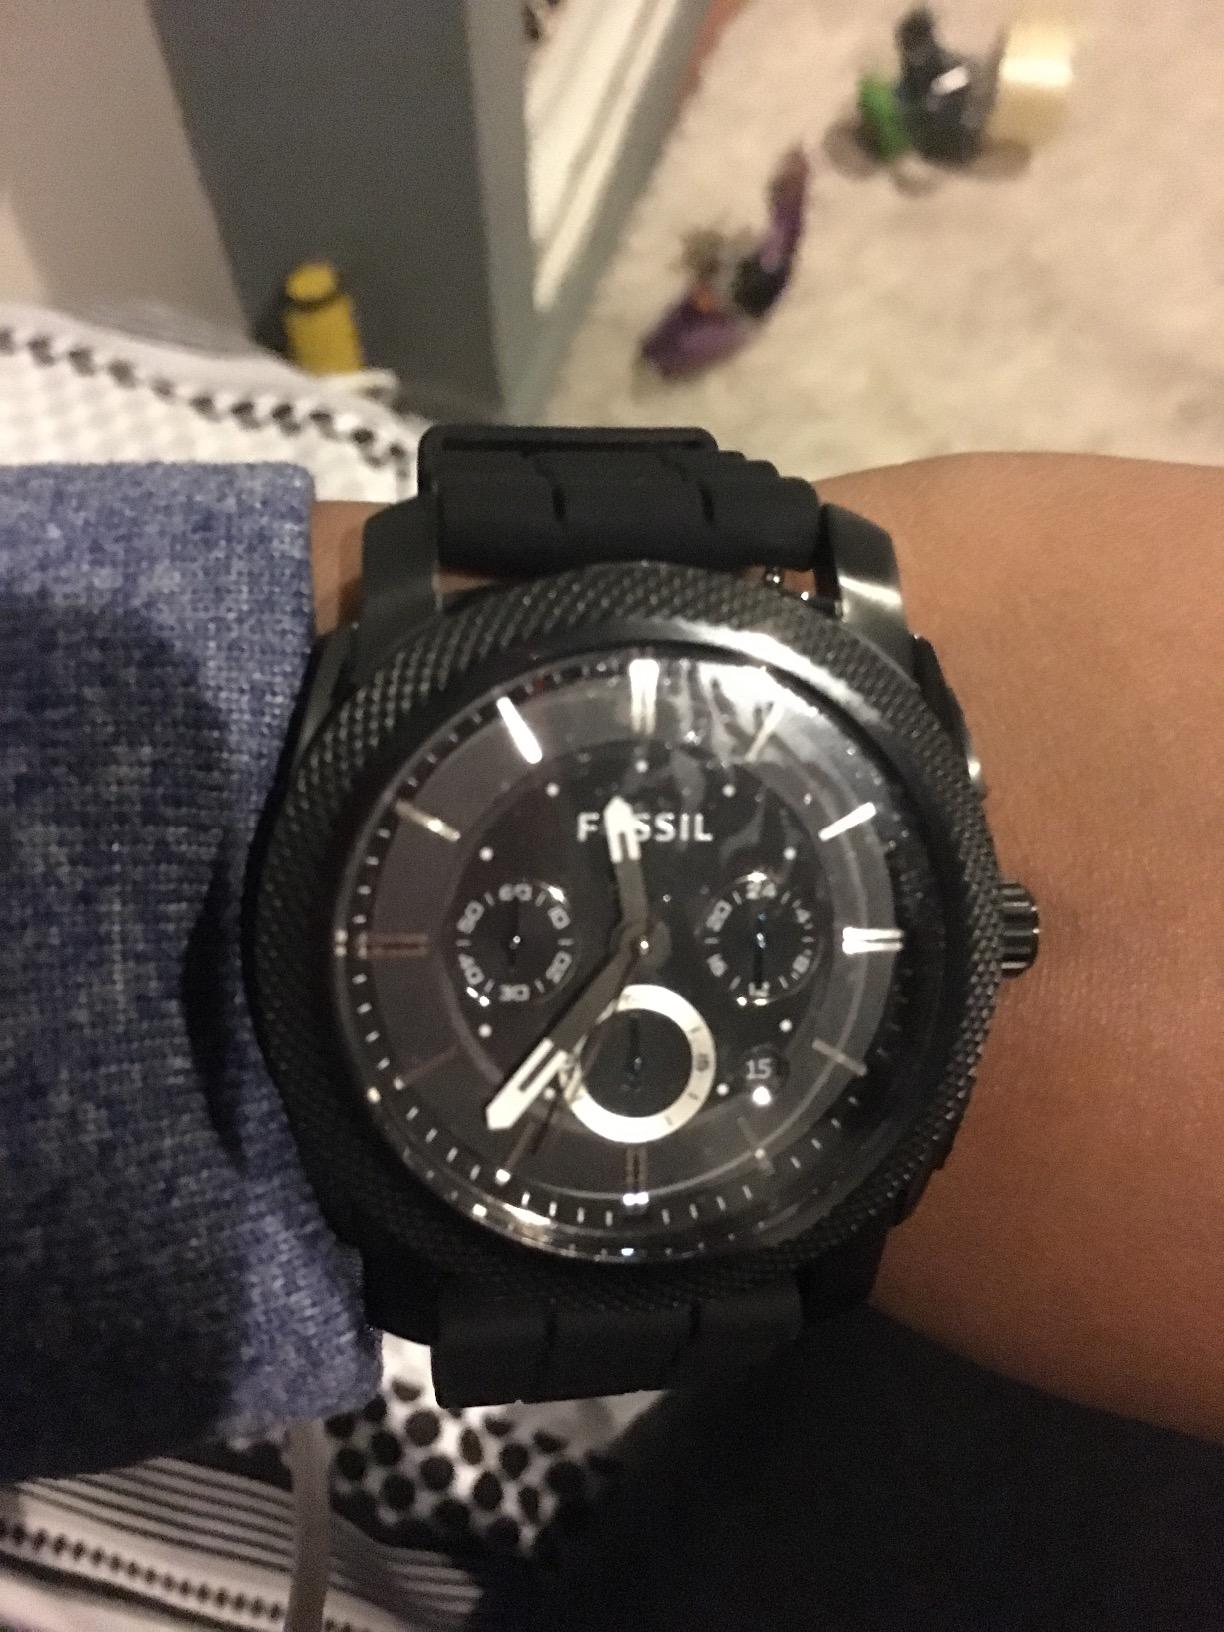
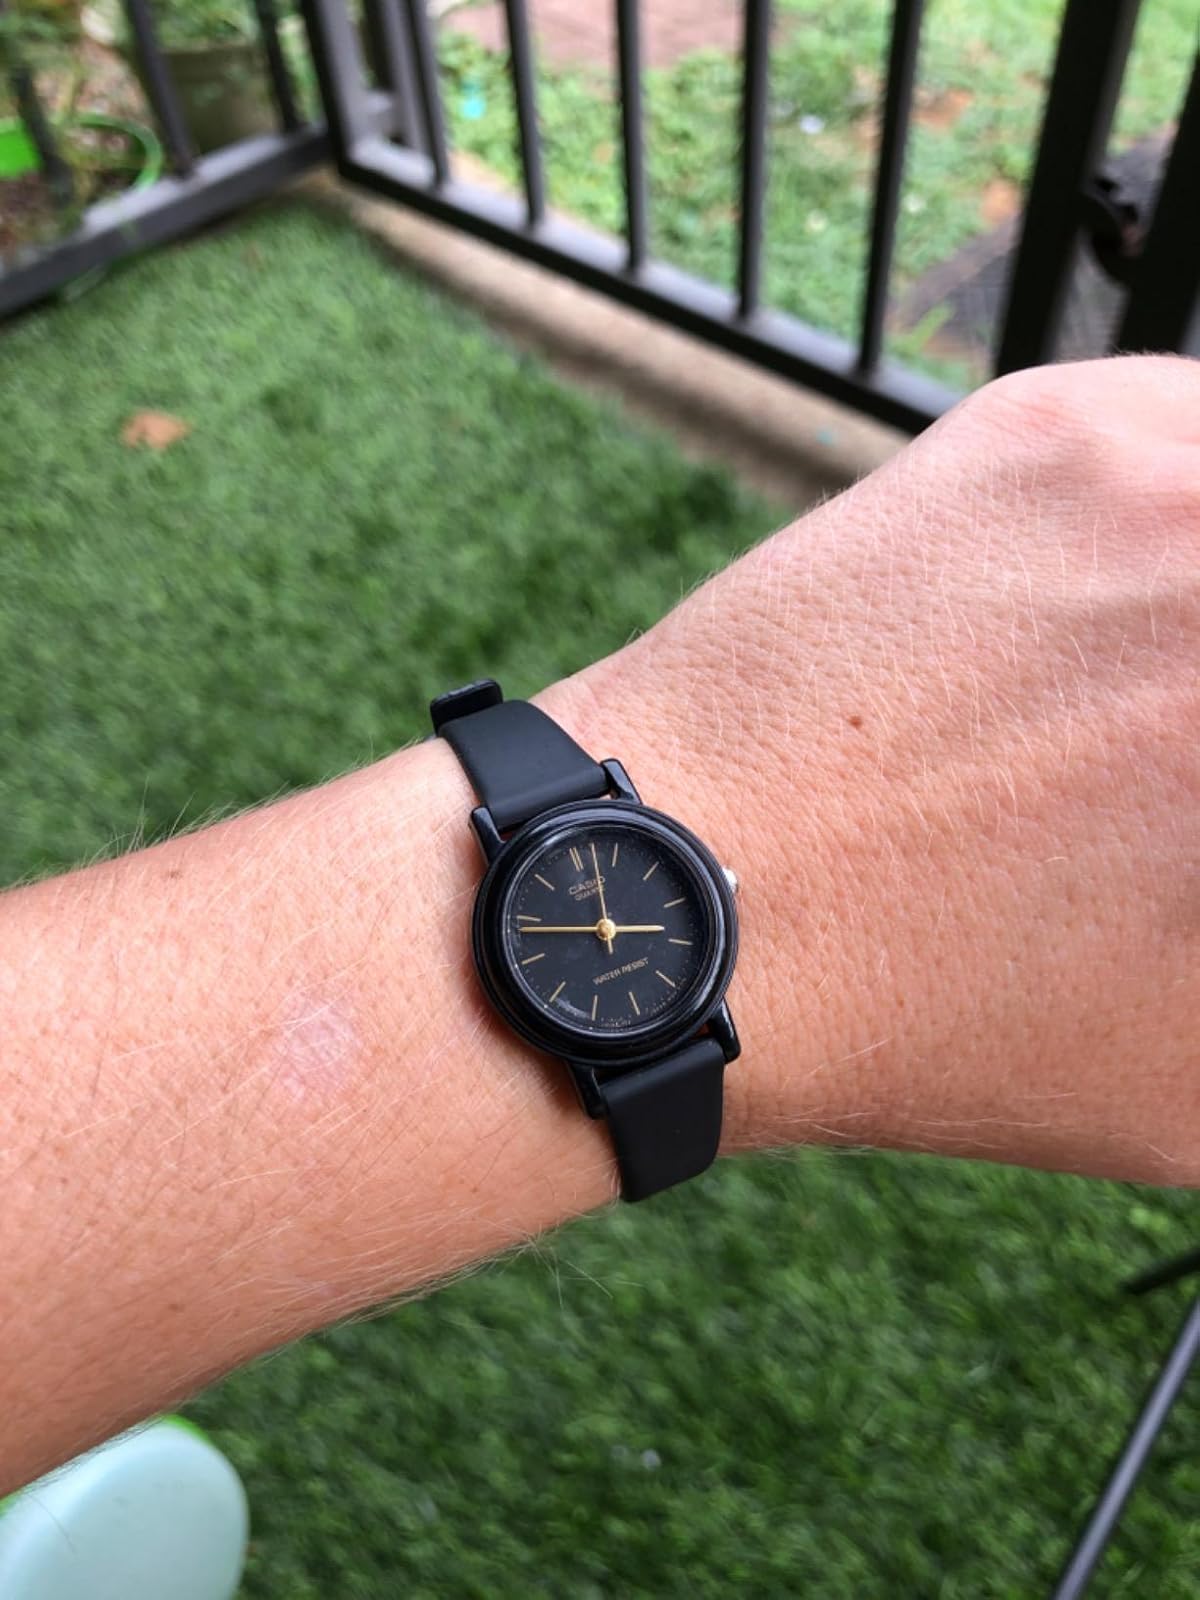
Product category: accessories_watch
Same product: no